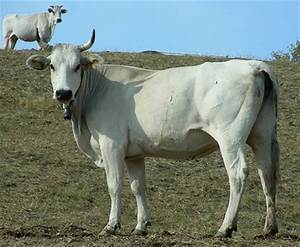
Label: cow